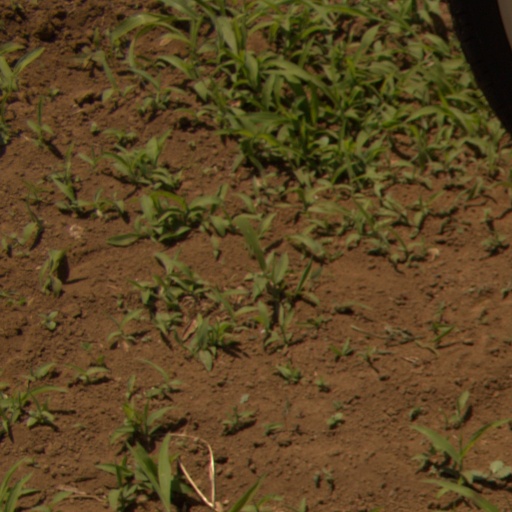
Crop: Jerusalem artichoke